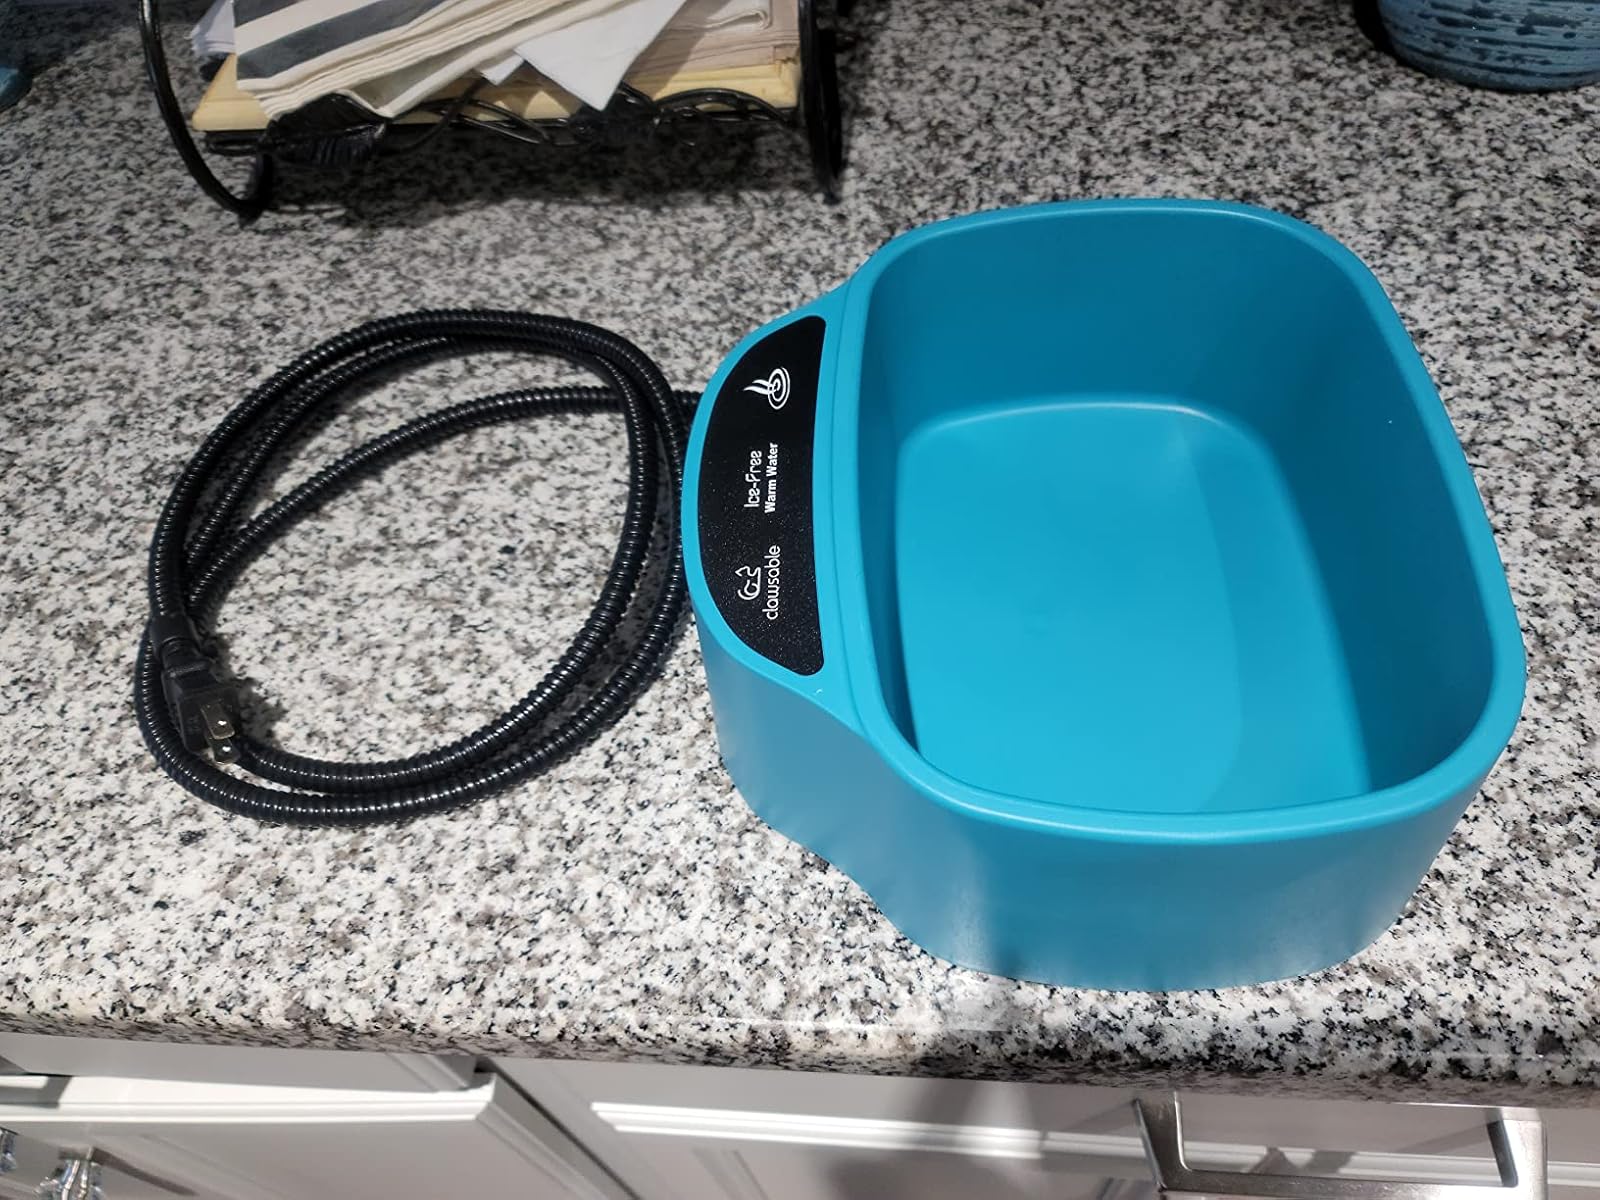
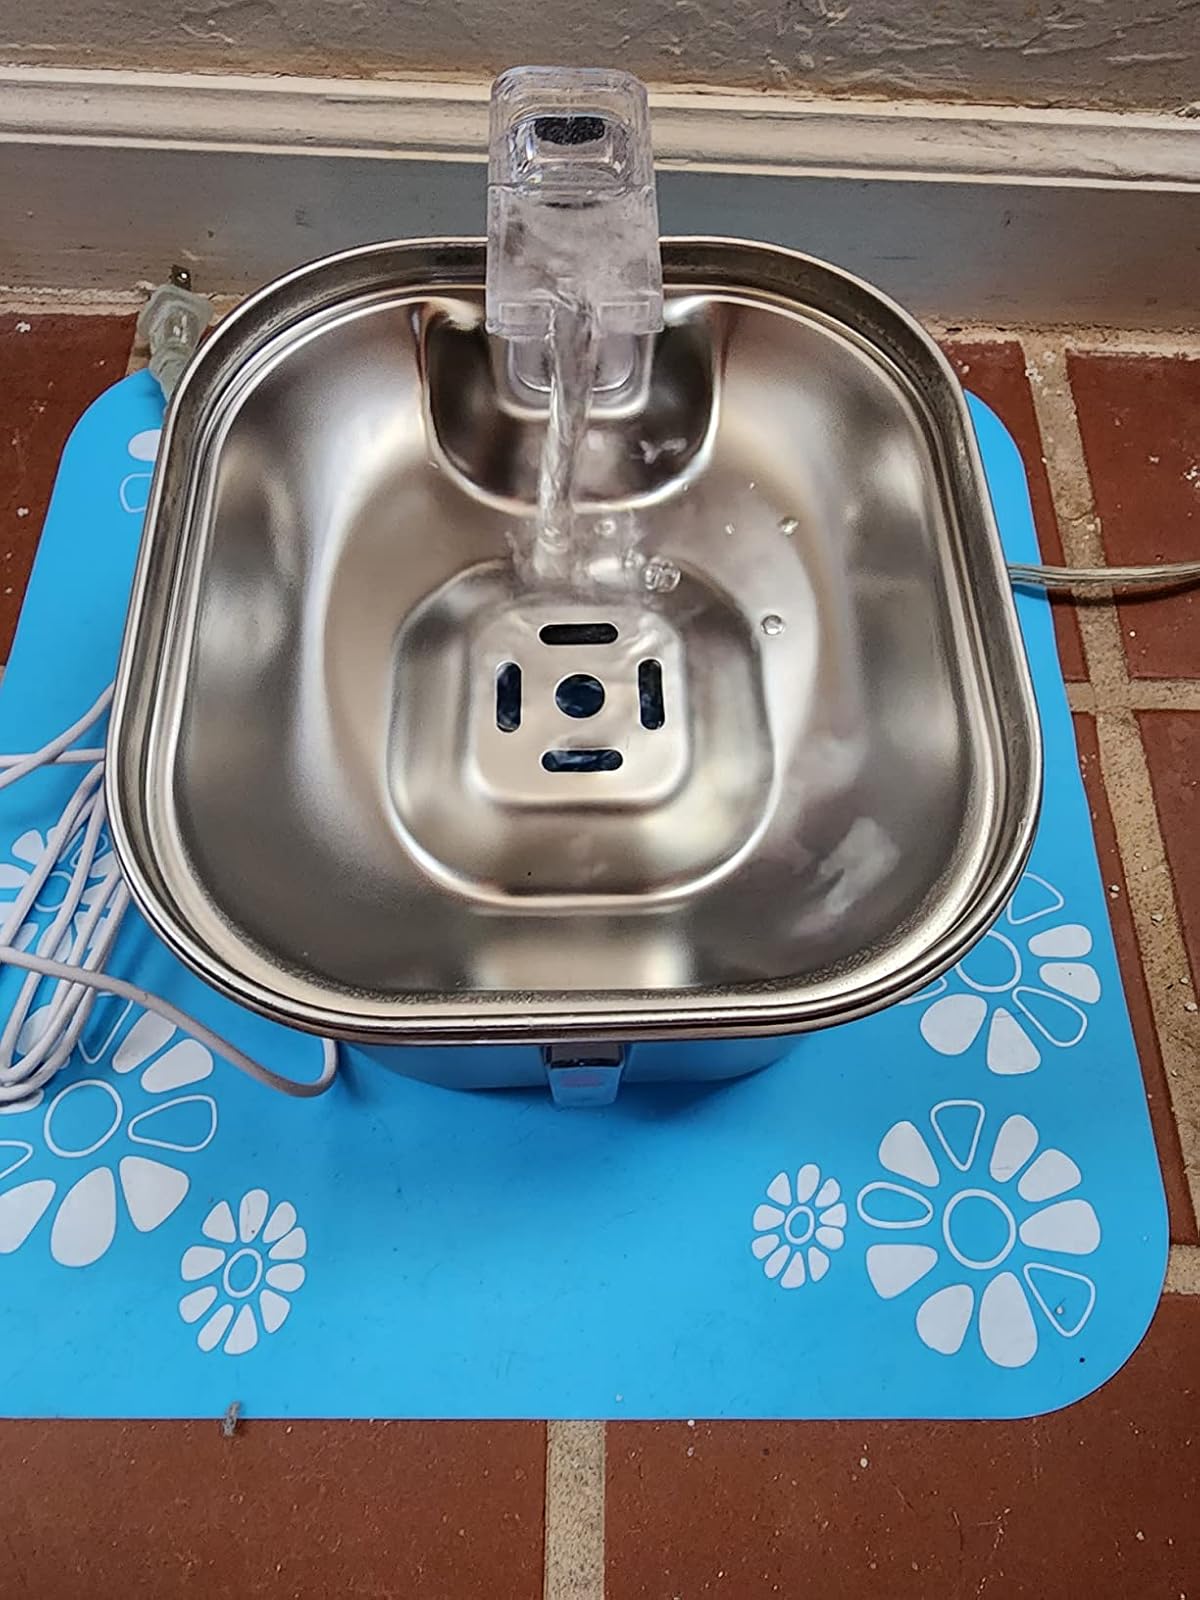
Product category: items_bowl
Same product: no